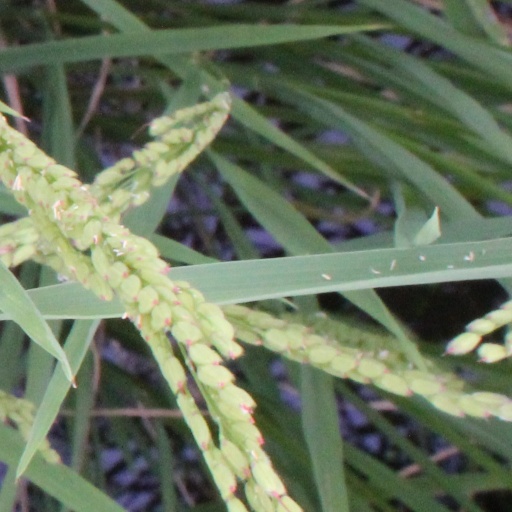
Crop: rice